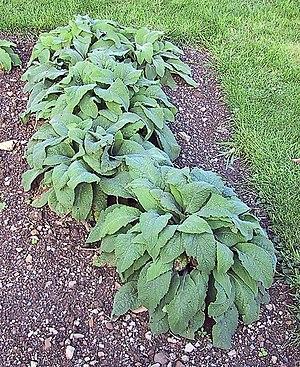
digitale pourpre
Une plante bisannuelle est une plante qui accomplit son cycle de vie en deux années.